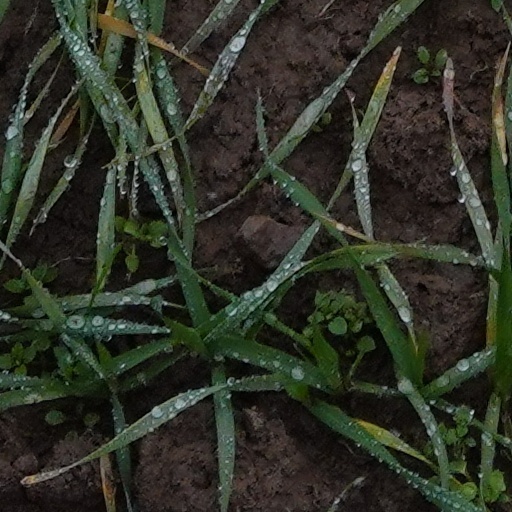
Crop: wheat